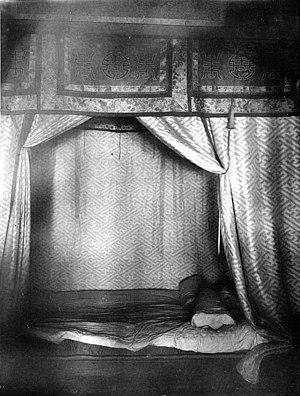
Lit